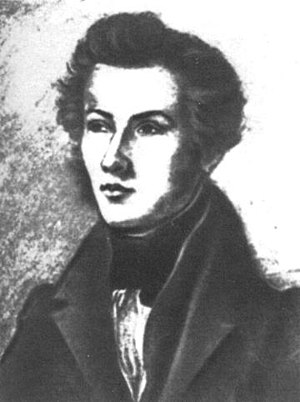
Bruno Bauer
Bruno Bauer var en tysk filosof, historiker og teolog. Han var blandet andet medlem af Kommunisternes forbund, hvor også Karl Marx og Friedrich Engels var medlemmer. Religiøst var han ateist og er særlig kendt for sin regionskritik.